Straight-tusked elephant

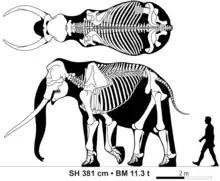
Skeletal diagram of a 3.8 metre tall 40 year old adult male compared to a human

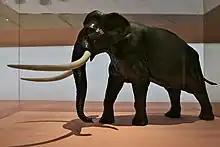
Model

The body, including the pelvis, of "P. antiquus" was broad relative to extant elephants. The forelimbs, particularly the humerus, and the scapula are proportionally longer than those of living elephants, resulting in a high position of the shoulder. The head represents the highest point of the animal, with the back being somewhat sloped though irregular in shape. The spines of the back vertebrae are noticeably elongate. The tail was relatively long. Although not preserved, the body was probably only sparsely covered in hair, similar to extant elephants, and probably had relatively large ears.